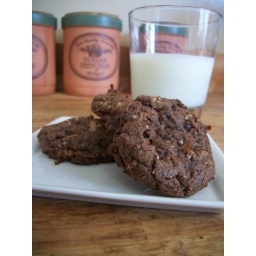
Everything above the kitchen sink cookies